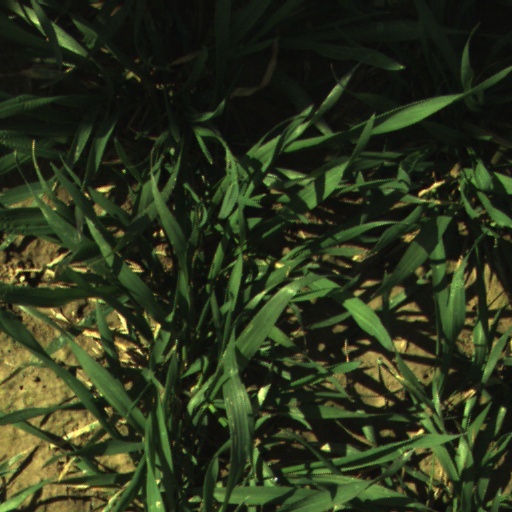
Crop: wheat